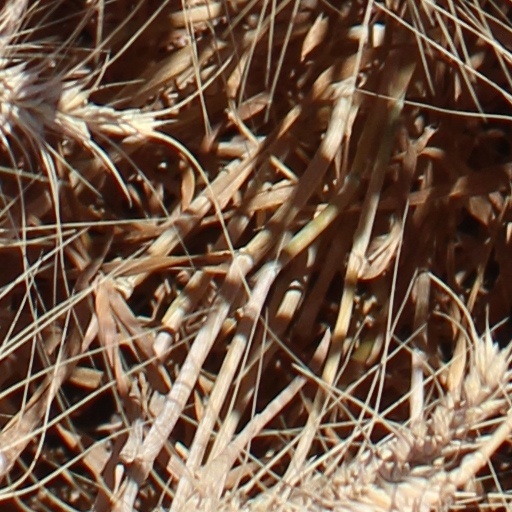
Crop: wheat